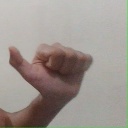
अक्षर: त